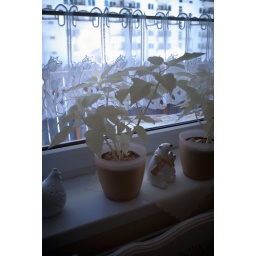
A plant in my kitchen in infrared